Ruth Davidson

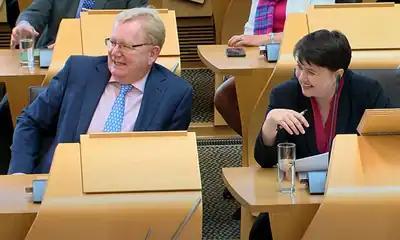
Jackson Carlaw (left) and Davidson (right) on the Scottish Conservative frontbench in 2018

In 2016 and 2017, Davidson had high approval ratings in Scotland with many voters seeing her as an unusual kind of Conservative. Political commentator Stephen Bush argued that the aftermath of the Scottish independence referendum gave Davidson an opportunity to position herself and her party as the "loudest defender of the Union". This, he wrote, was a position with significant appeal among a section of "No" supporting Labour and Liberal Democrat voters at a time when Scottish Labour were focused on minimising their losses of 'Yes' supporters to the SNP. Bush was of the view that this contributed to Conservative electoral gains in Scotland over the next few years.